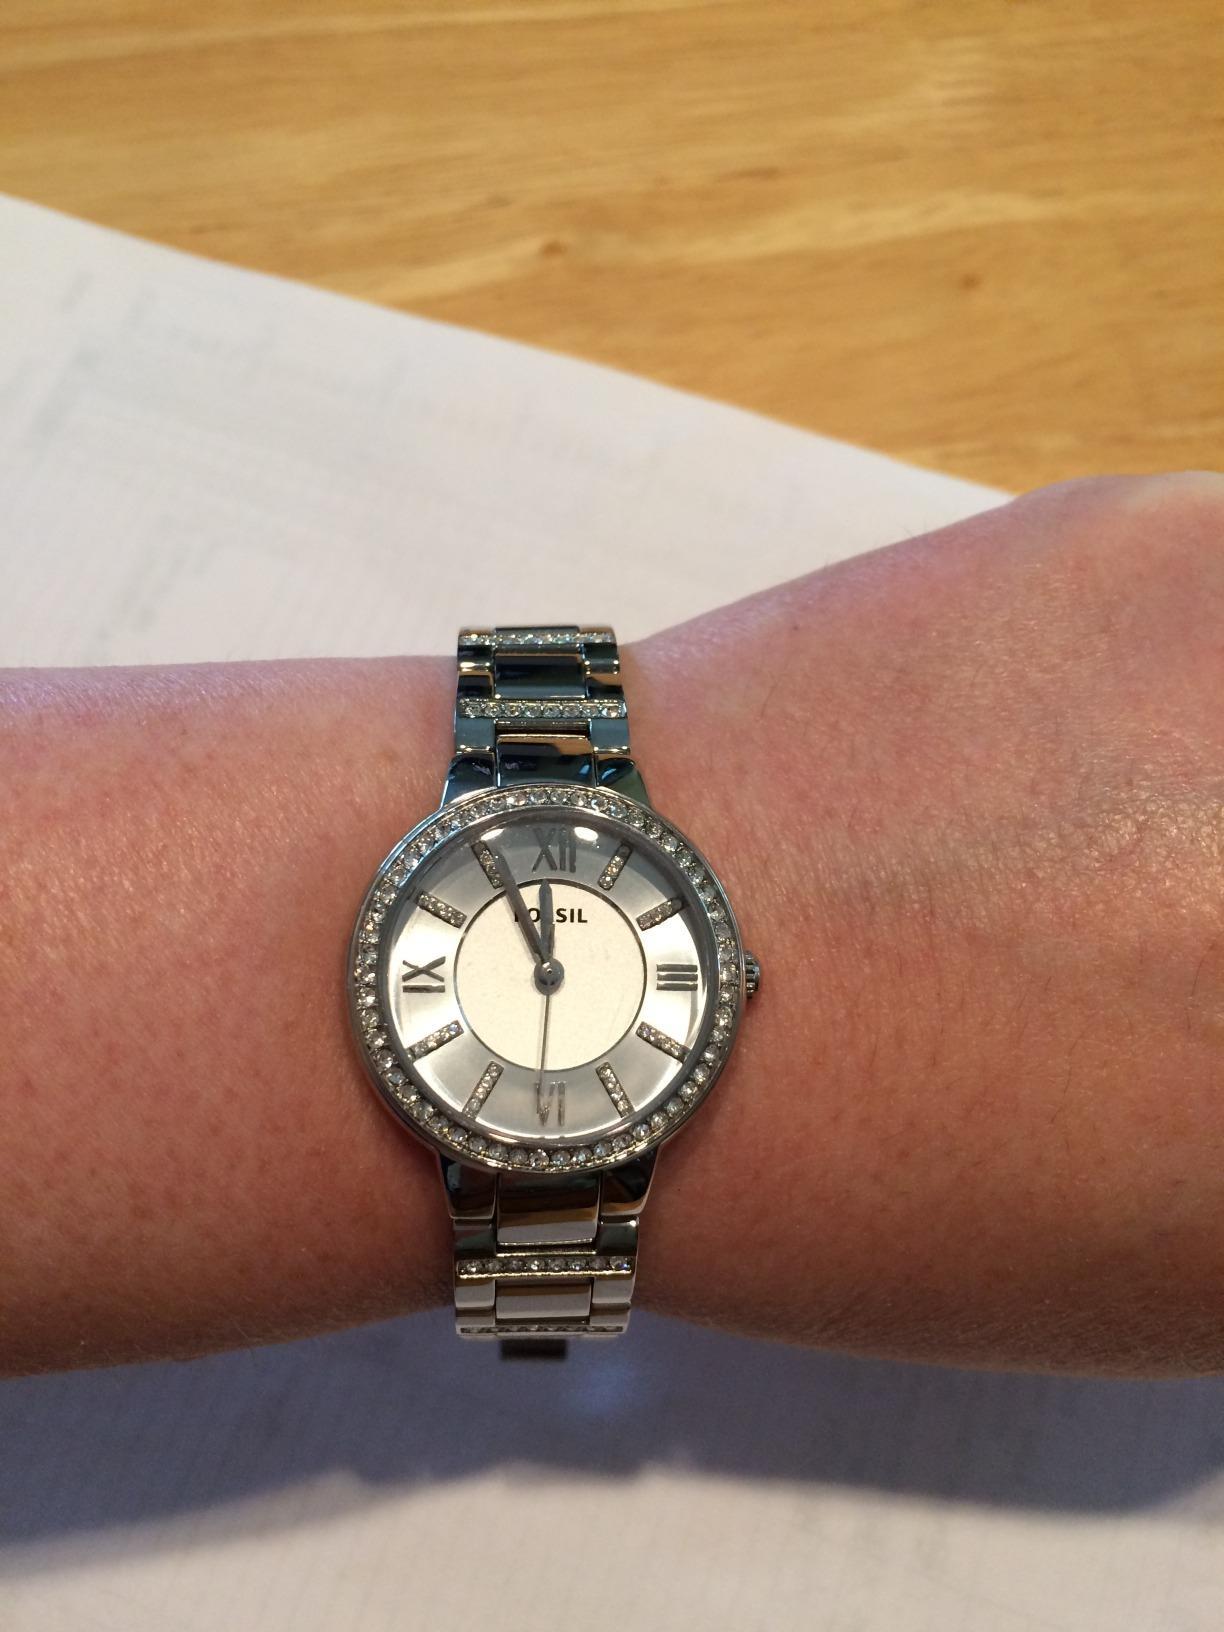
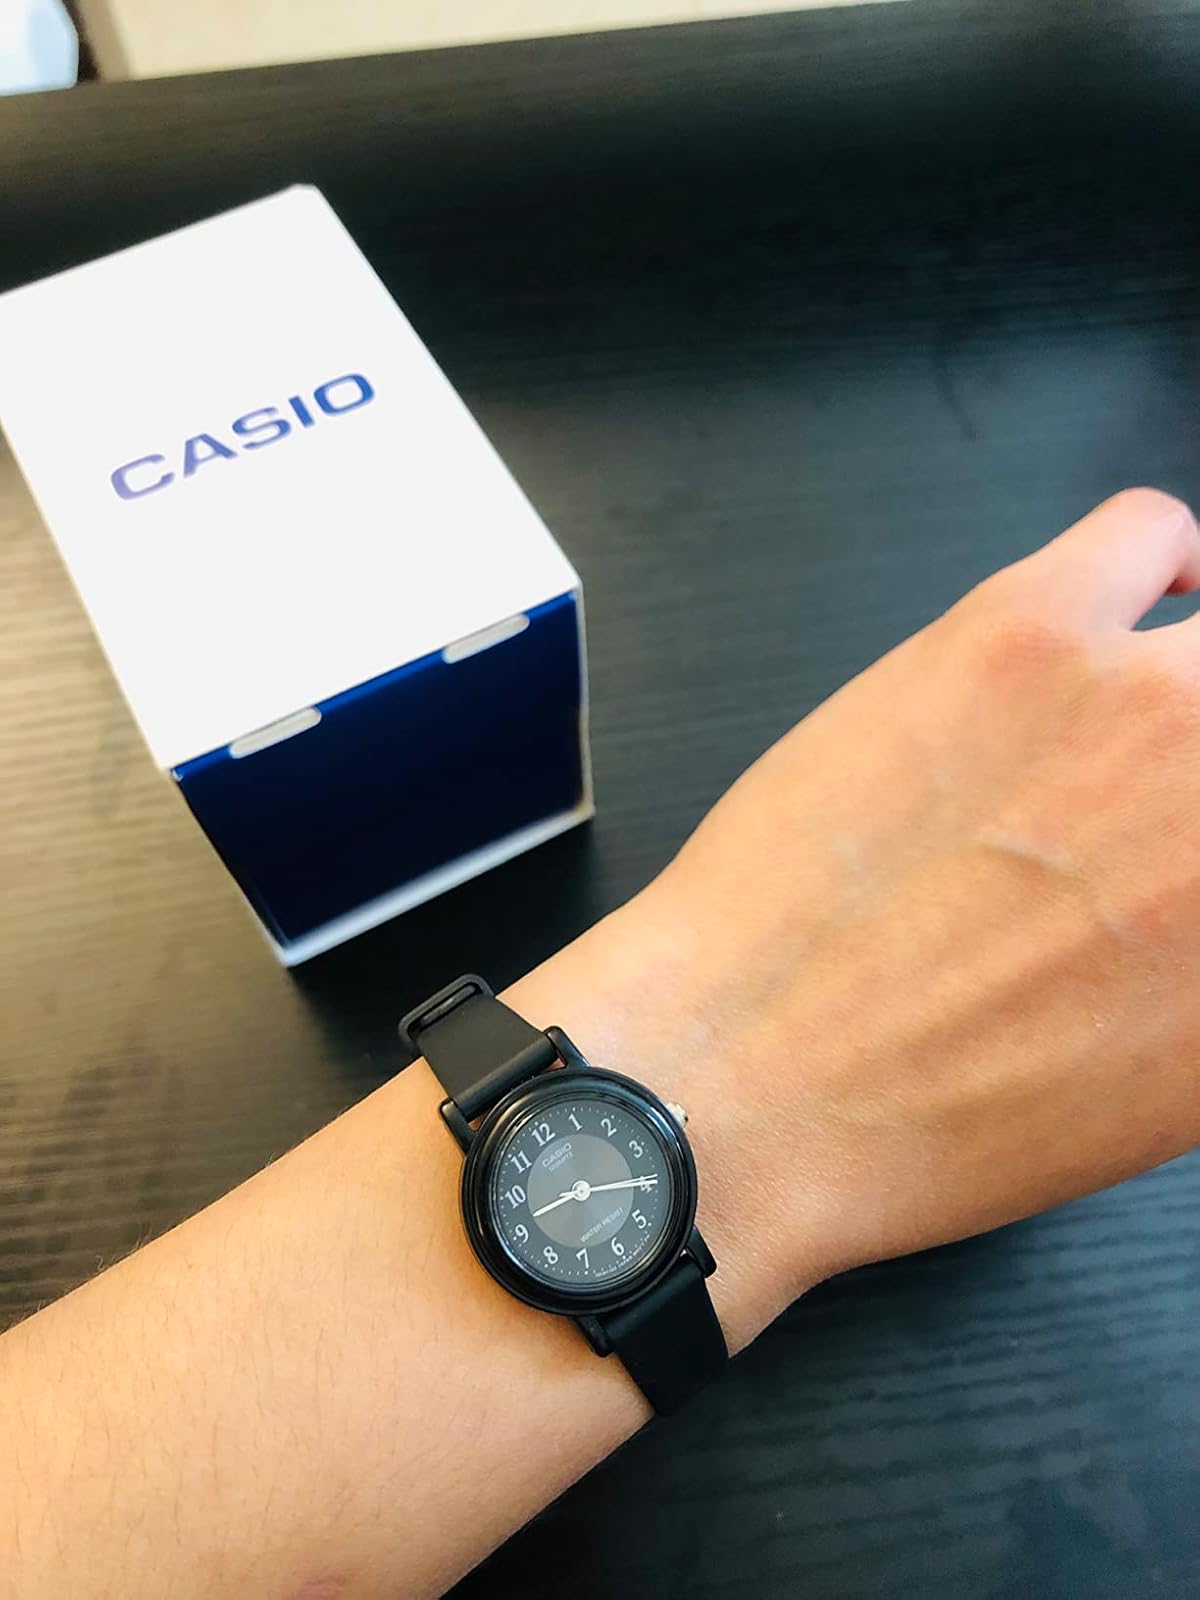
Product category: accessories_watch
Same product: no